Johannes Bernardus van Loghem

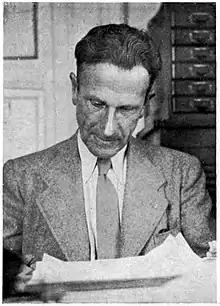
Han van Loghem

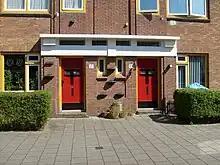
House on the Nijlstraat in Haarlem, front doors in a block of houses designed by Van Loghem

Johannes Bernardus (Han) van Loghem (1881–1940) was a Dutch architect, furniture designer and town planner.